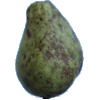
Label: pear_stone